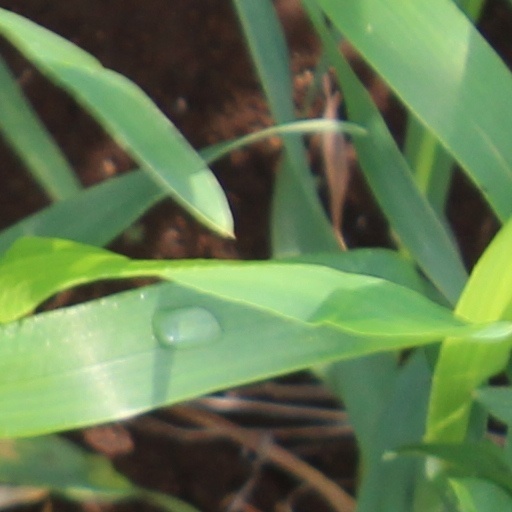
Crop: wheat